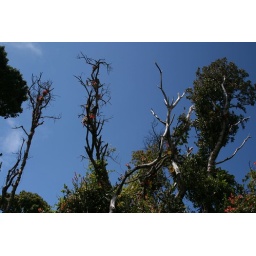
We were walking in the forest from Poas. Notice the plants on the trees.